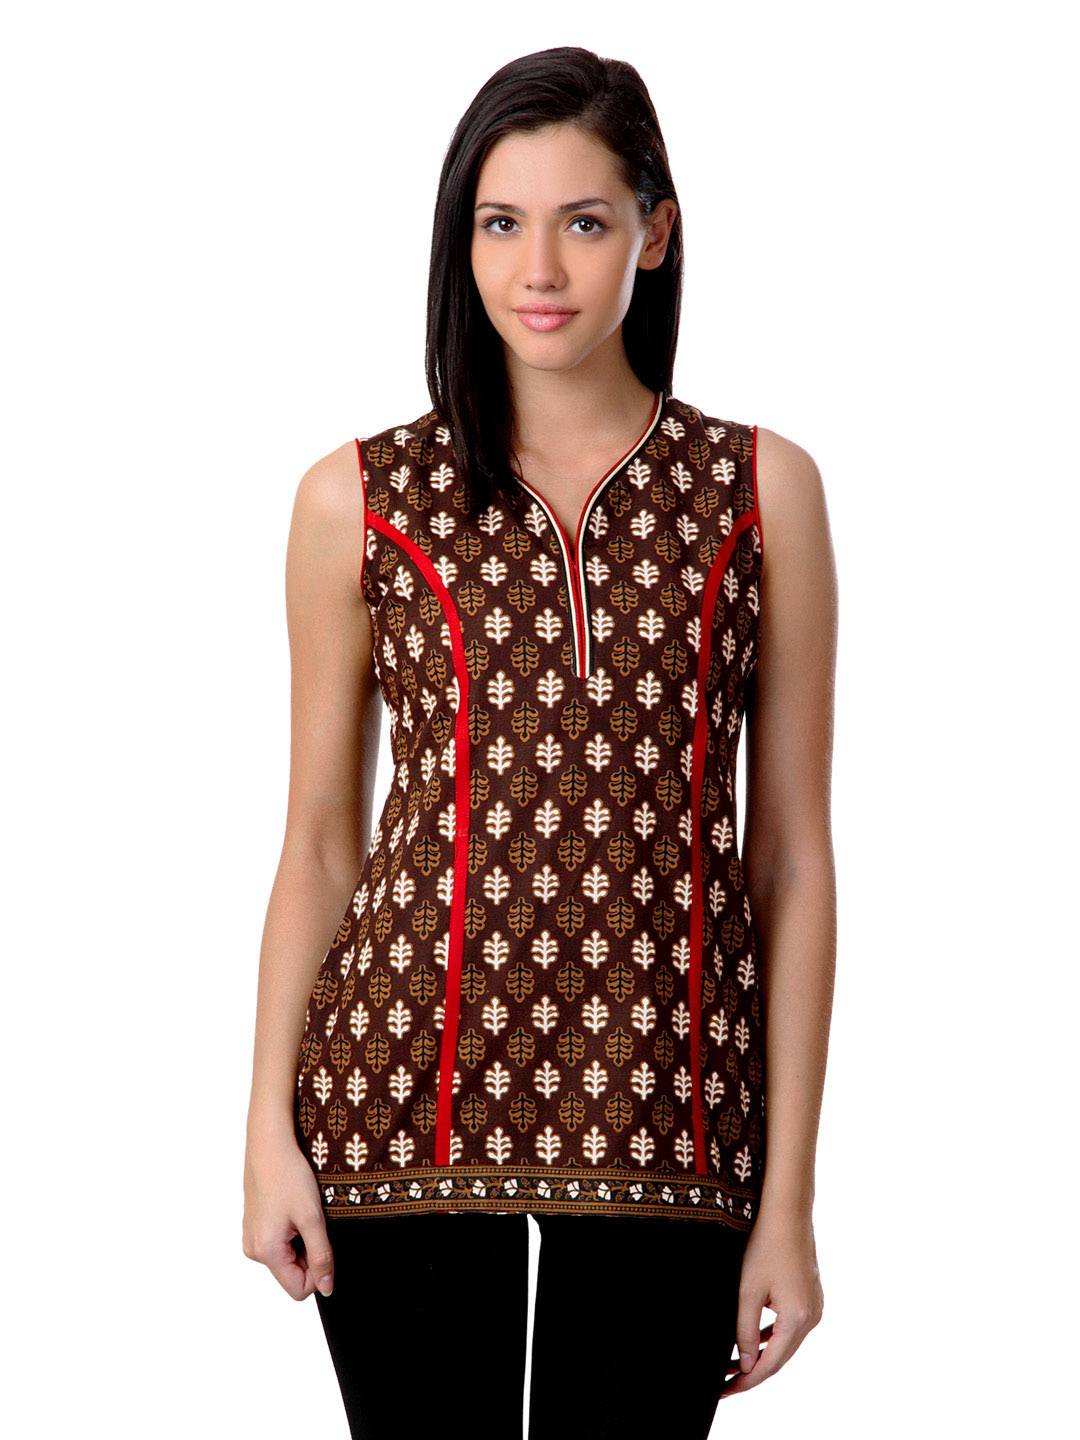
Sushilas Women Coffee Brown Kurta
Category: Apparel / Topwear / Kurtas
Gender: Women
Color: Coffee Brown
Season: Summer 2012
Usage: Ethnic